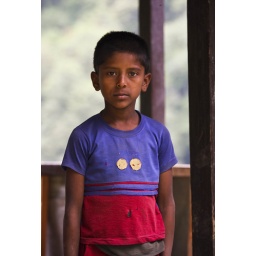
Local boy in Annapurna mountains